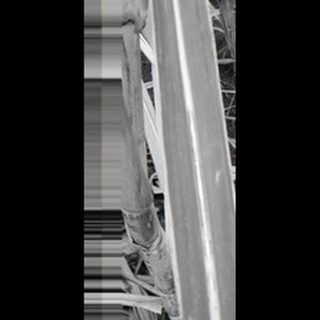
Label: sugarcane_red_rot